Yo, Blair

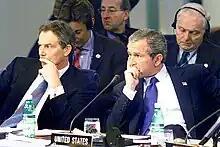
Blair and Bush in 2002

"Yo, Blair, what are you doing?" was an informal greeting reportedly made by United States President George W. Bush to British Prime Minister Tony Blair during the summit of the Group of Eight industrialized nations (G8) in St Petersburg, Russia, on 17 July 2006. The line was popularly quoted in the media.